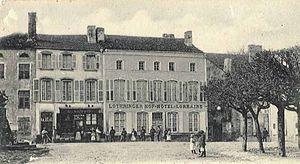
Marsal est une commune française située dans le département de la Moselle en région Grand Est. Ses habitants sont les Marsalais.